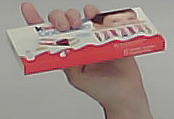
Product: kinder_chocolate